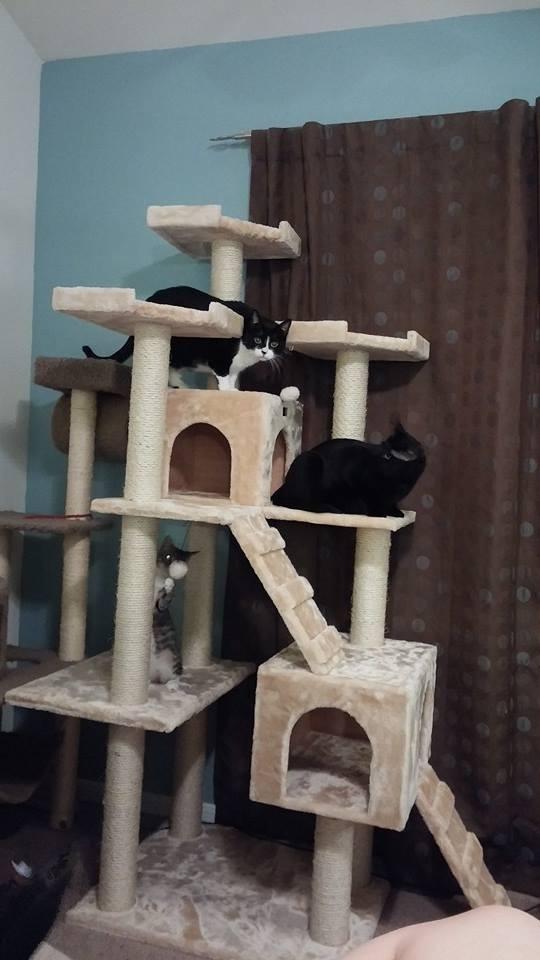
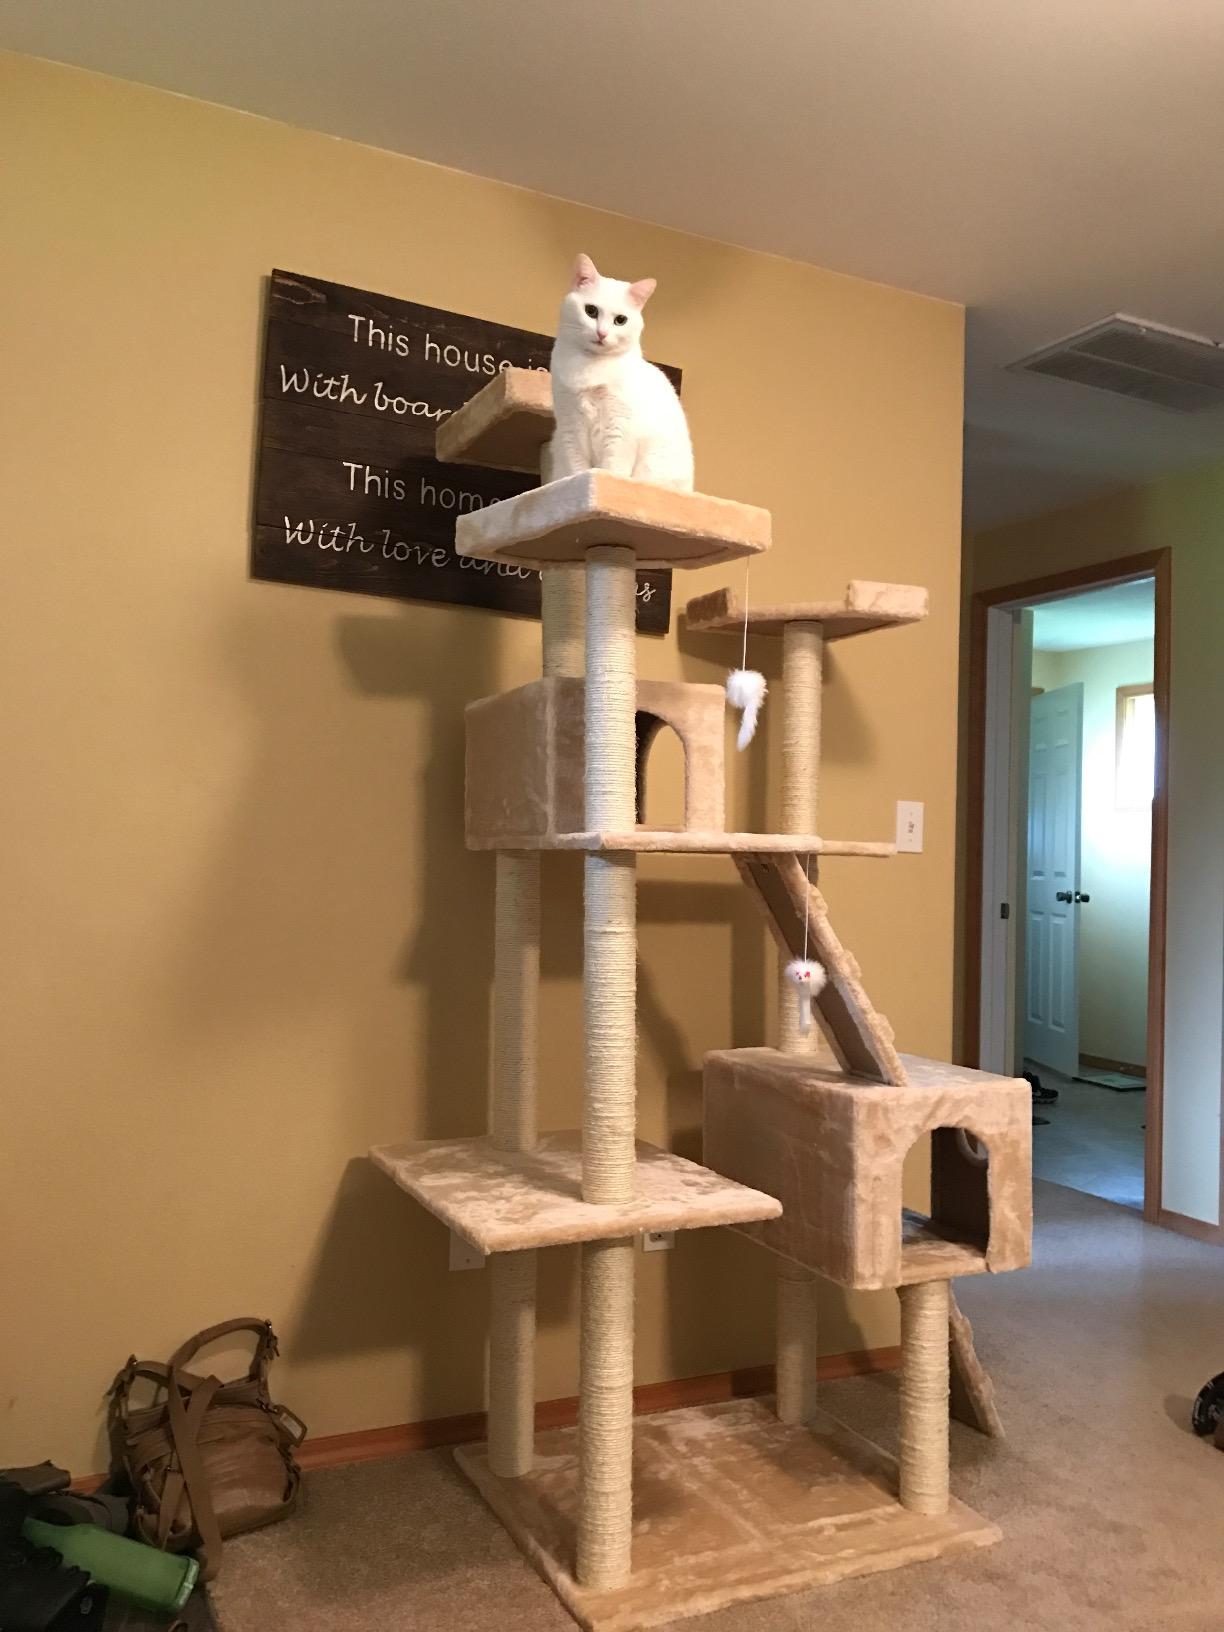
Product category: items_cat tree
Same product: no